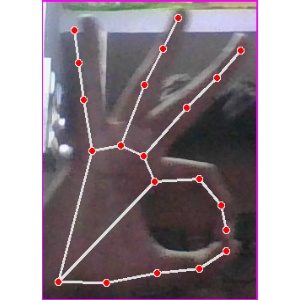
अक्षर: ण